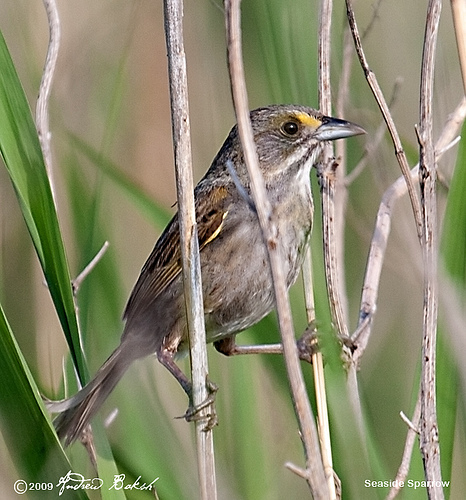
this small bird has a light brown speckled appearance with some yellow on its eyebrow.
this bird is brown, and yellow in color with a large black beak and brown eye rings.
this bird has a grey belly with a brown wing and a yellow eyebrow.
this is a grey and brown bird with a yellow eyebrow and a small and pointy beak.
this beautiful small bird has yellow on its face, and grey belly.
this bird is mostly shades of gray with a patch of yellow on the eyebrow.
this bird has a grey and white breast and belly, pure grey vent, and brown and black secondaries.
the bird has a black eyering, black bill, and grey belly.
this bird is brown with white and has a long, pointy beak.
a small gray bird with a silver beak that has a yellow marking next to its eyes.
Species: Seaside Sparrow